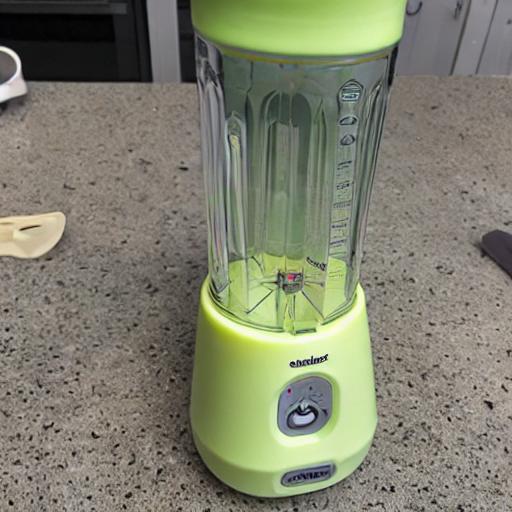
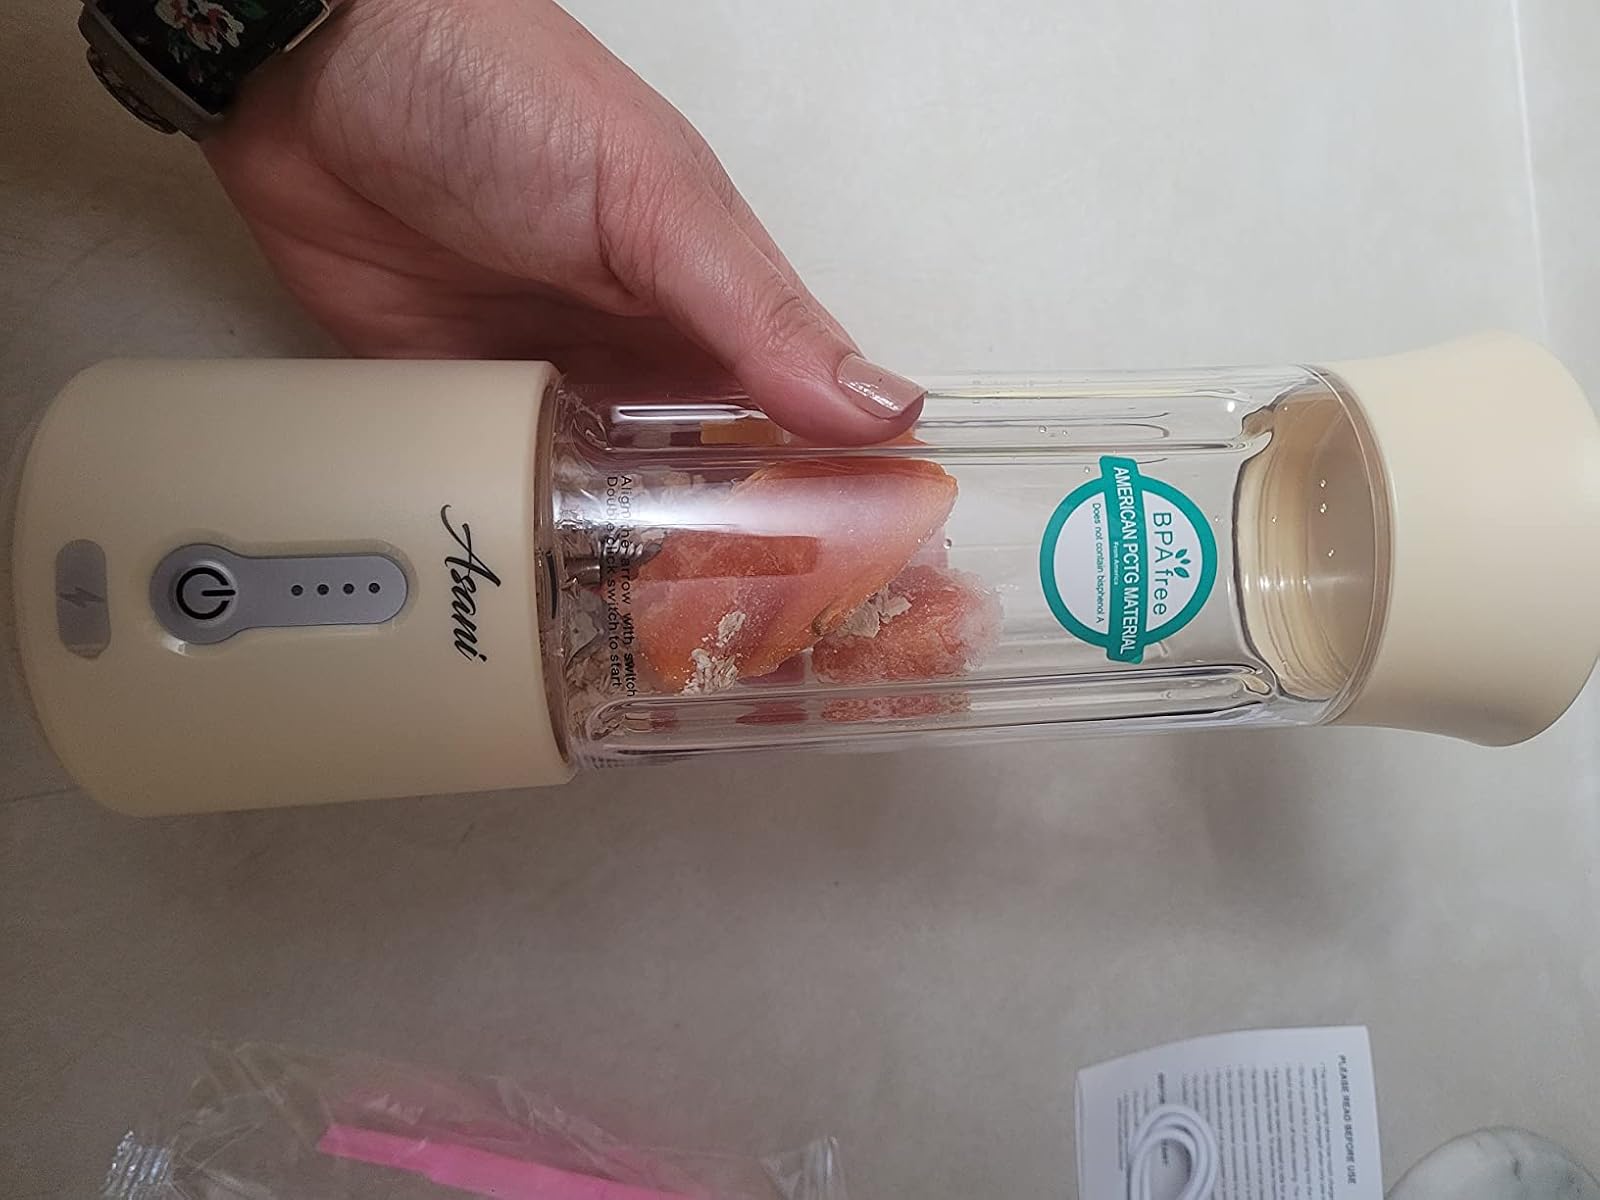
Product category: items_blender
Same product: no